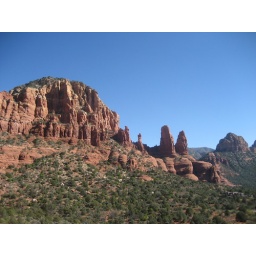
view from Chapel of the Holy Cross, embedded in the red rocks